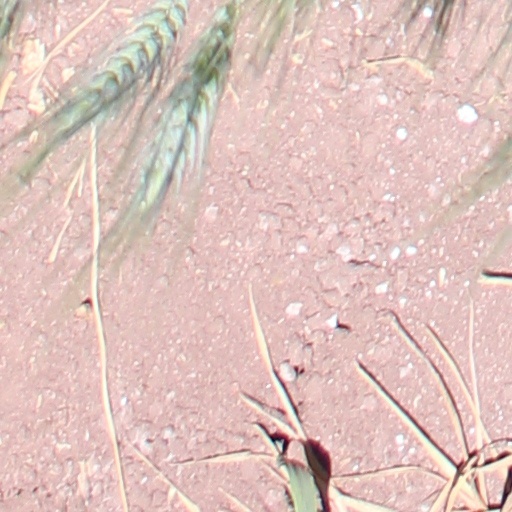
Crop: wheat